William B. Jacko

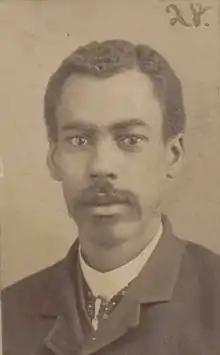
William B. Jacko

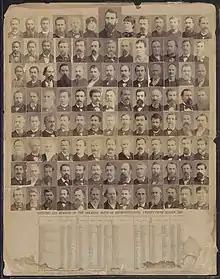
1885 House of Representatives composite photo of the Twenty-Fifth General Assembly of the State of Arkansas

William B. Jacko was a state legislator in Arkansas. He served two terms in the Arkansas House of Representatives beginning in 1885.